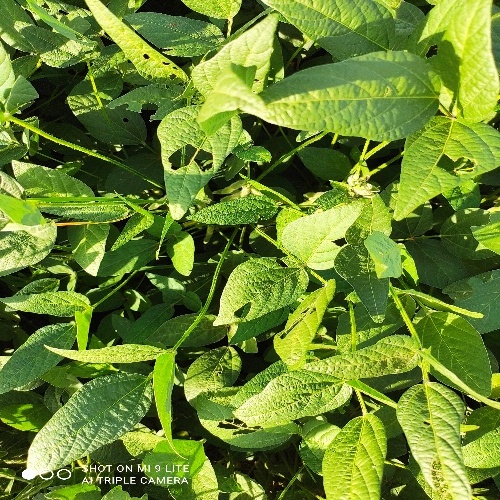
Label: Caterpillar